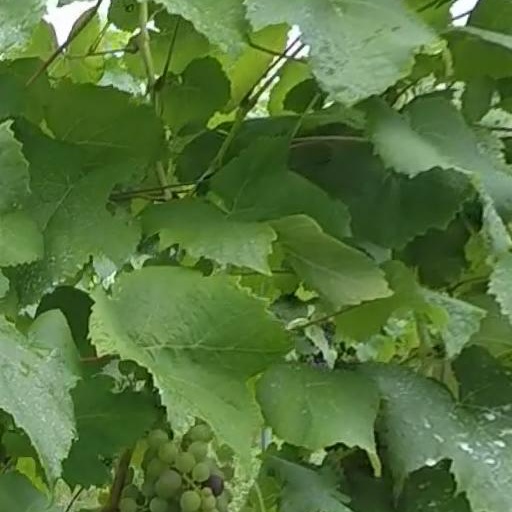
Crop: grape